Nodagou Station

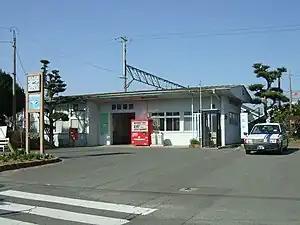
Station entrance in 2008

is a passenger railway station located in the city of Izumi, Kagoshima Prefecture, Japan. It is served by the It is operated by third-sector railway company Hisatsu Orange Railway.